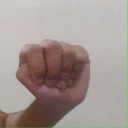
अक्षर: ठ